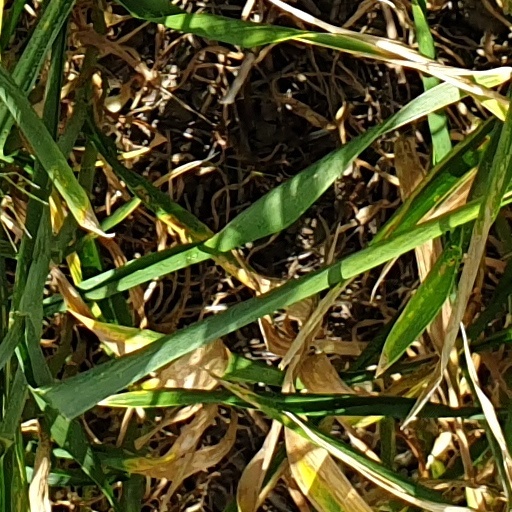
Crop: wheat